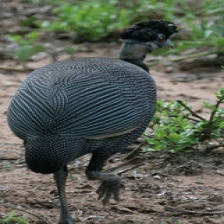
Species: GUINEAFOWL
Scientific name: NUMIDIDAE